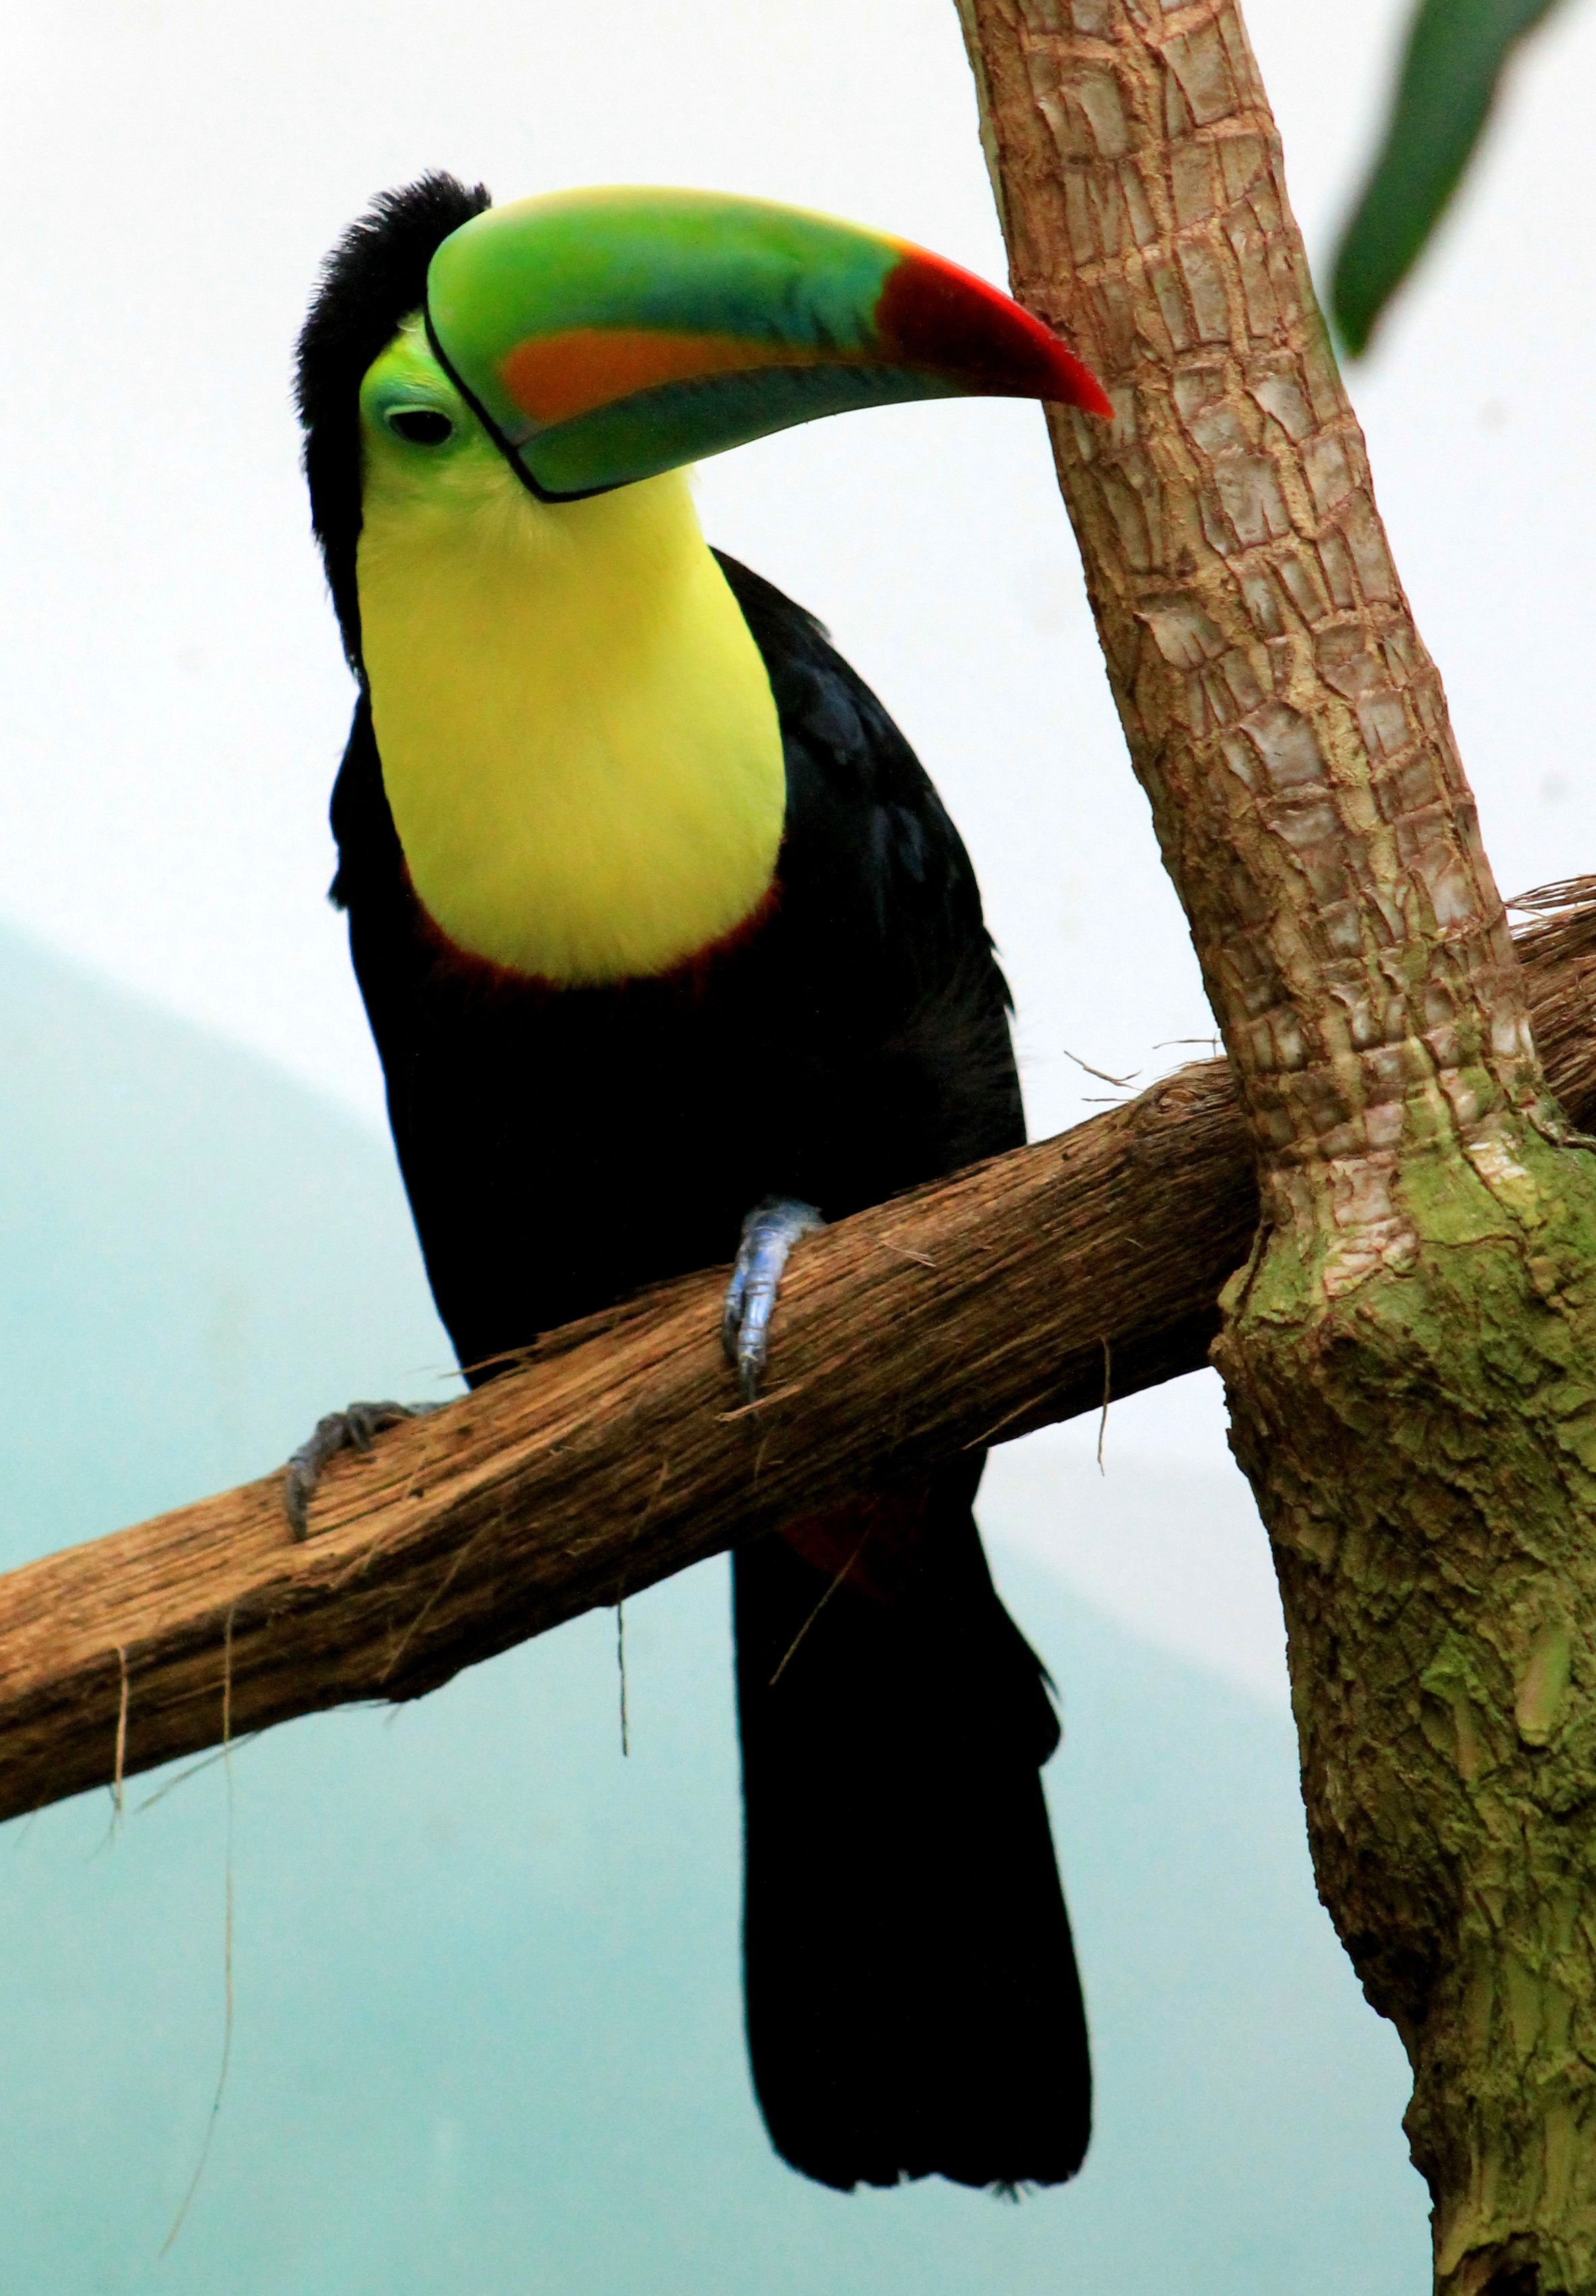
branch, bird, wing, wildlife, green, beak, fauna, tropical bird, macaw, vertebrate, hornbill, toucan, woodpecker, coraciiformes, perching bird, piciformes